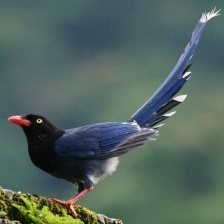
Species: TAIWAN MAGPIE
Scientific name: UROCISSA CAERULEA
ImageNet parent category: magpie